List of Yorkshire railways

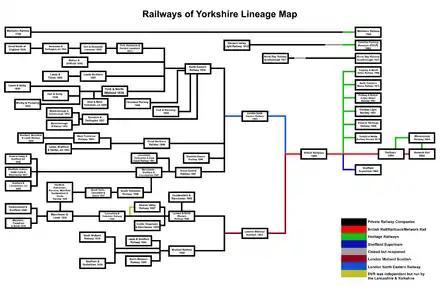
Railways of Yorkshire lineage map.

This is a list of Yorkshire Railways. Most were absorbed by larger railway companies which ended with two of the constituents of The Big Four (London Midland Scottish & London and North Eastern Railway) operating in the Yorkshire & Humber area. These companies were created under the Railways Act 1921 and the act came into effect on 1 January 1923. The Big Four existed for 25 years before being nationalized on 1 January 1948 under the Transport Act 1947.